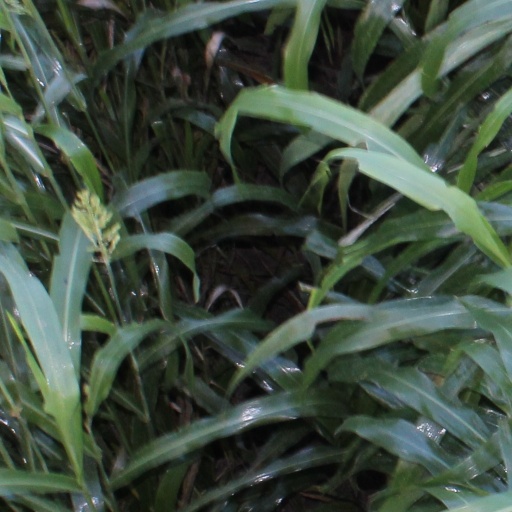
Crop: sorghum